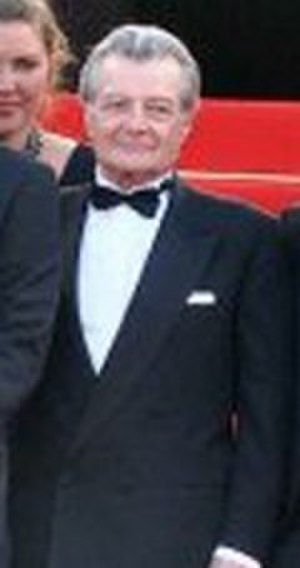
Philippe Laudenbach
Philippe Laudenbach er en fransk skuespiller. Han har medvirket i mere end hundrede film siden sin debut i 1963.